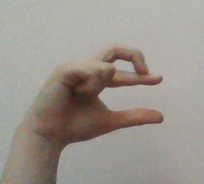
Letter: thal